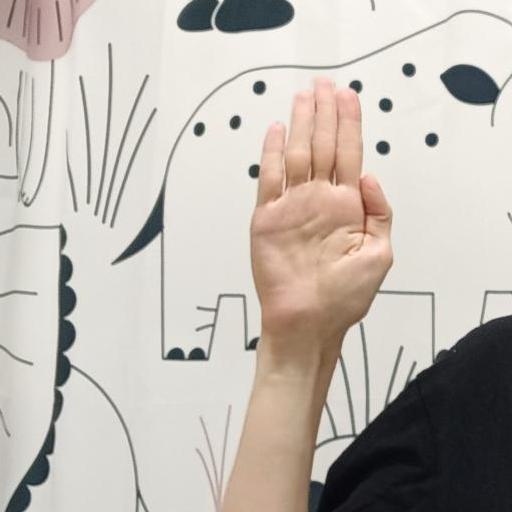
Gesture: stop